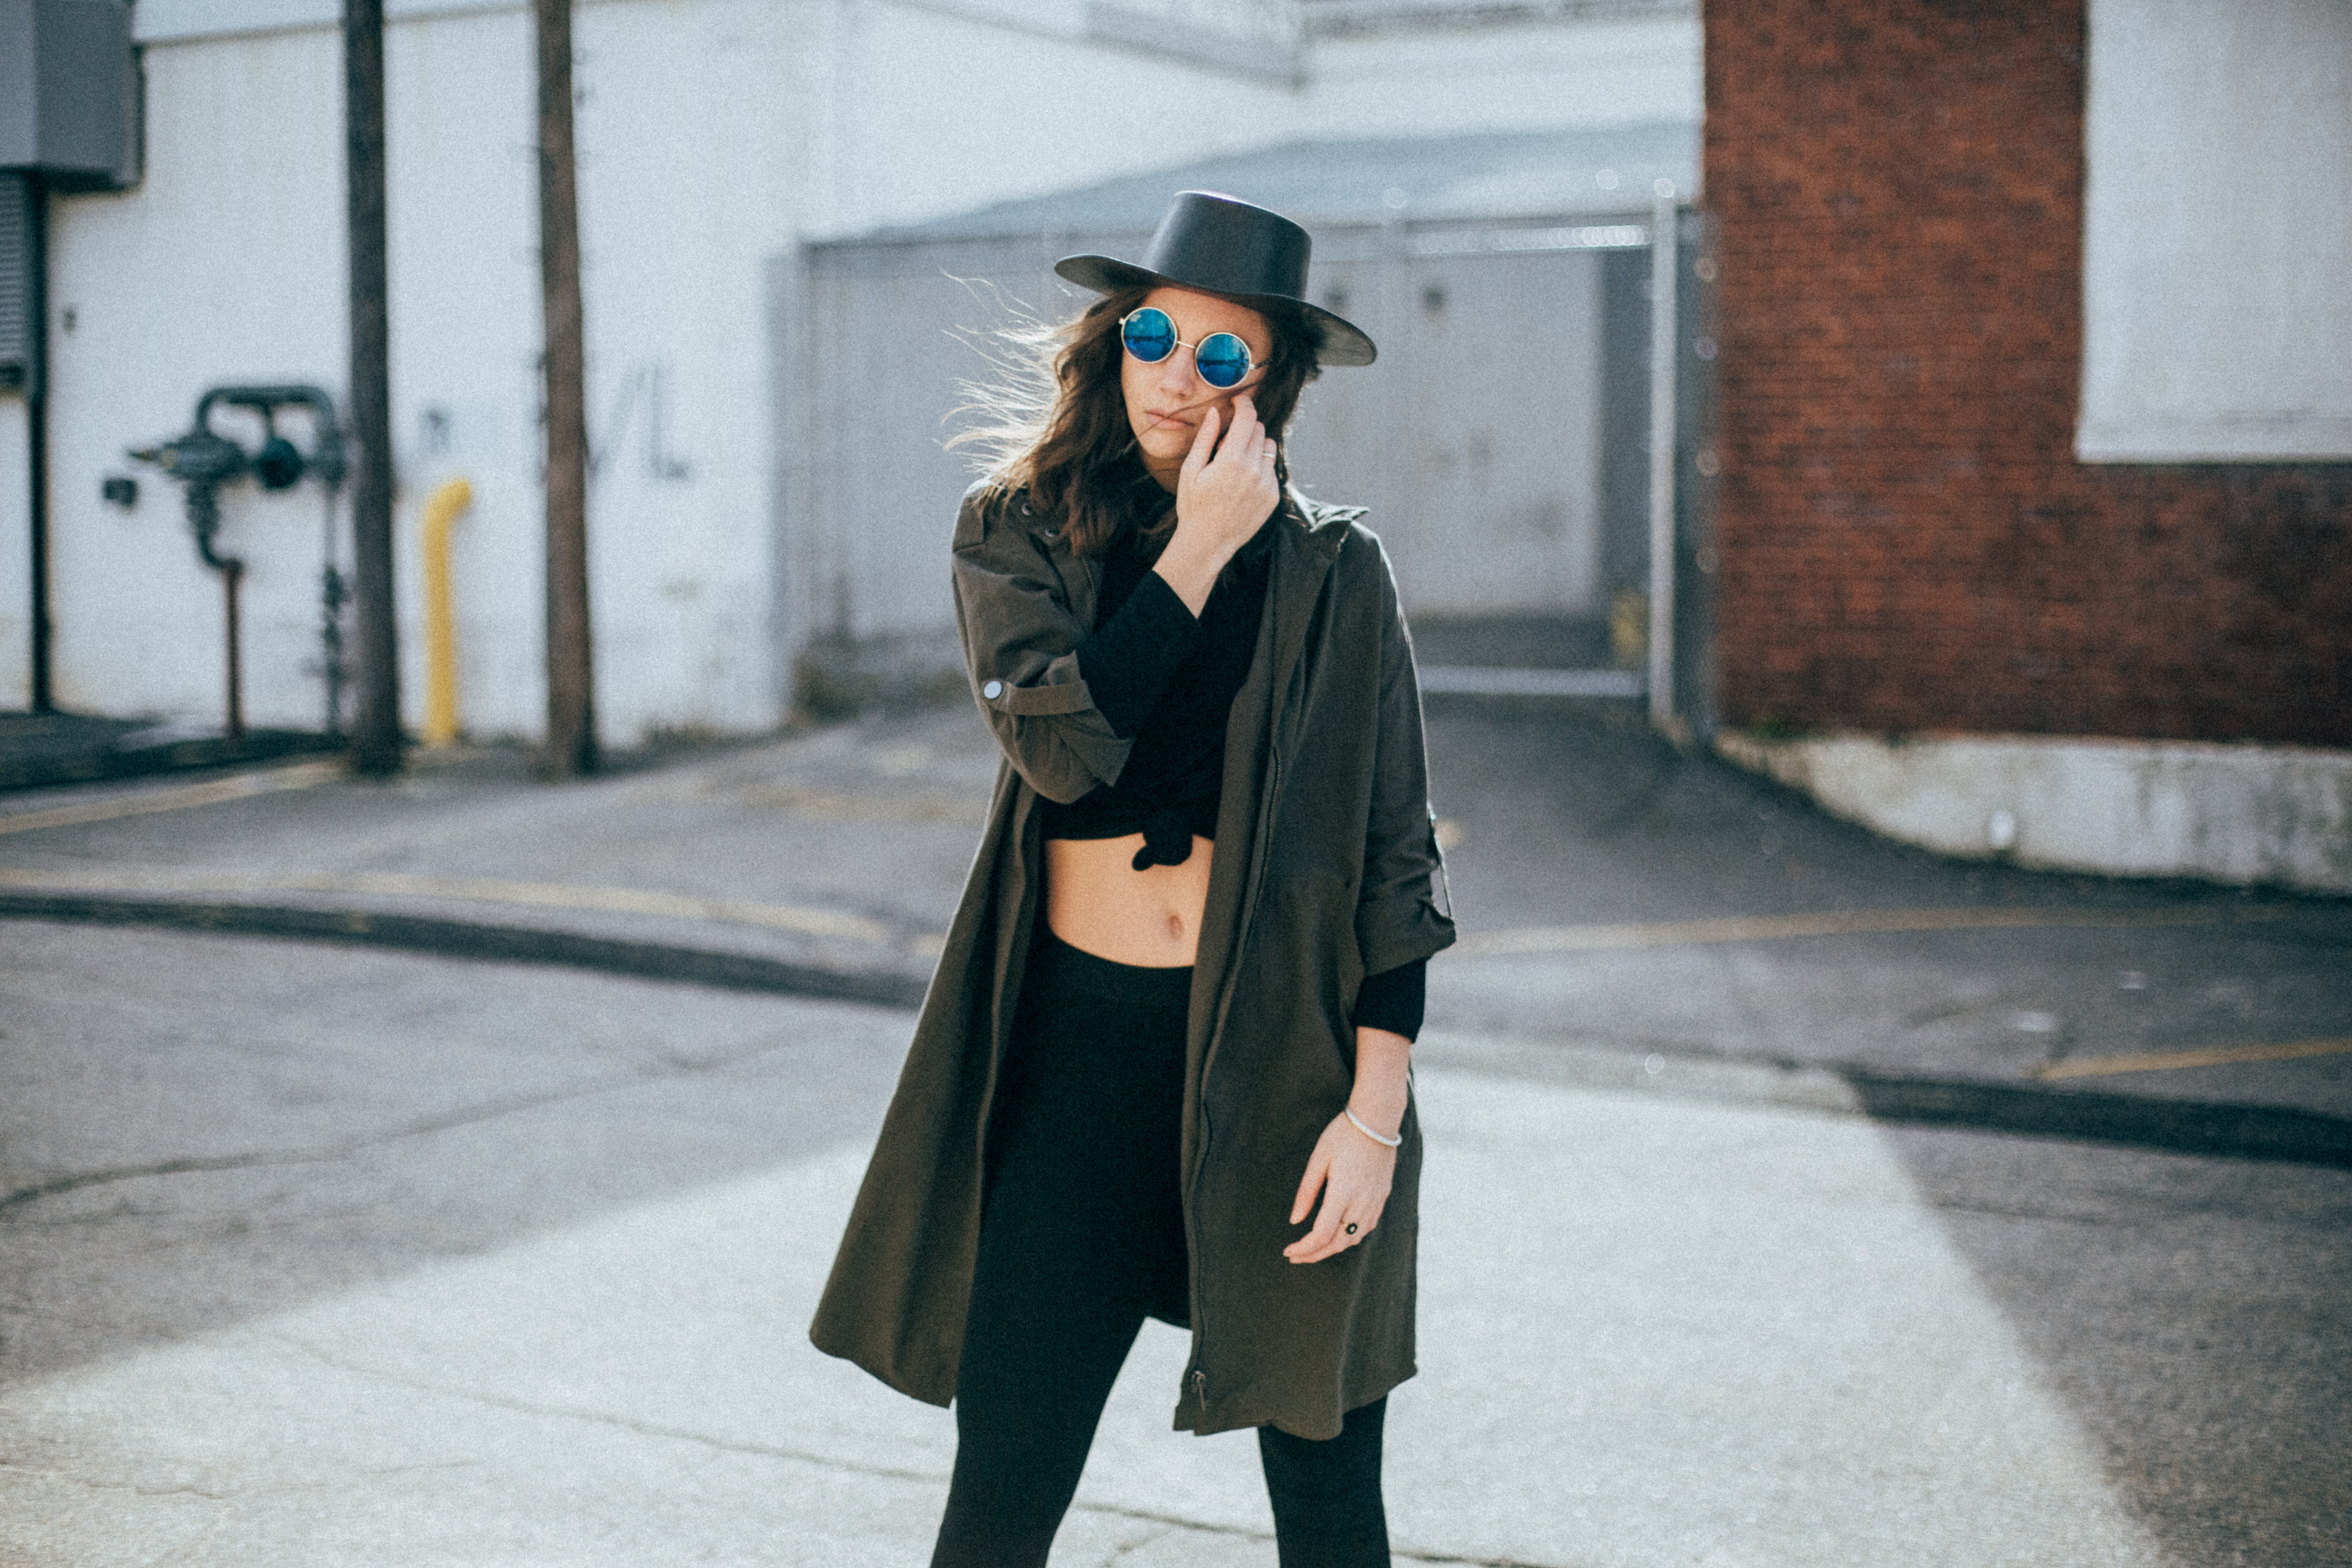
winter, girl, woman, road, street, pavement, model, spring, fashion, clothing, black, outerwear, outdoors, dress, sunglasses, snapshot, beautiful, costume